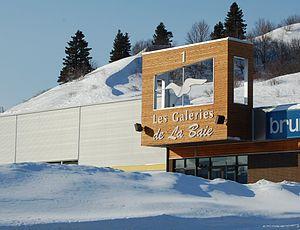
La Baie est un des trois arrondissements urbains de la ville de Saguenay, au Québec. Avant les réorganisations municipales québécoises de 2002, il était reconnu comme Ville de la Baie, une municipalité regroupant les secteurs Grande-Baie, Bagotville et Port-Alfred depuis 1976.